2017 North Texas Mean Green football team

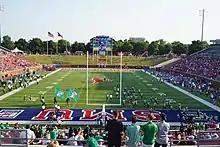
The 2017 North Texas football team taking the field before the game against SMU

With the victory, the Mean Green won the C-USA West division and will play in the conference championship game.